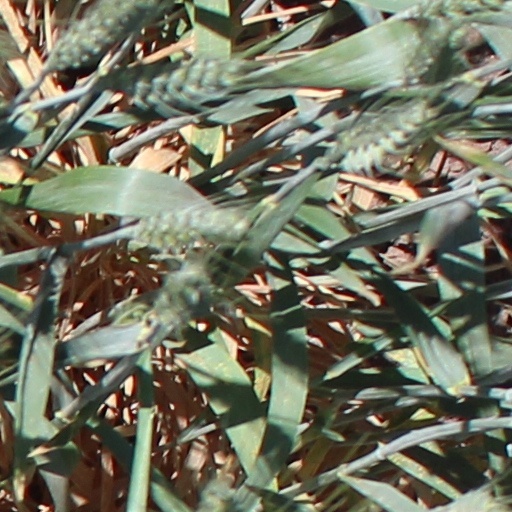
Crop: wheat